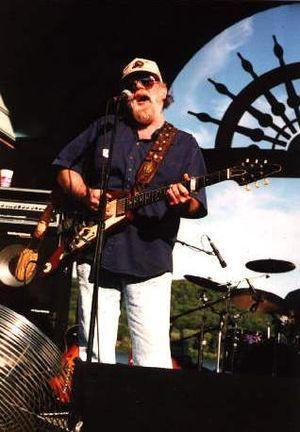
Lonnie McIntosh dit Lonnie Mack, est un chanteur de rock 'n' roll, blues et country américain.